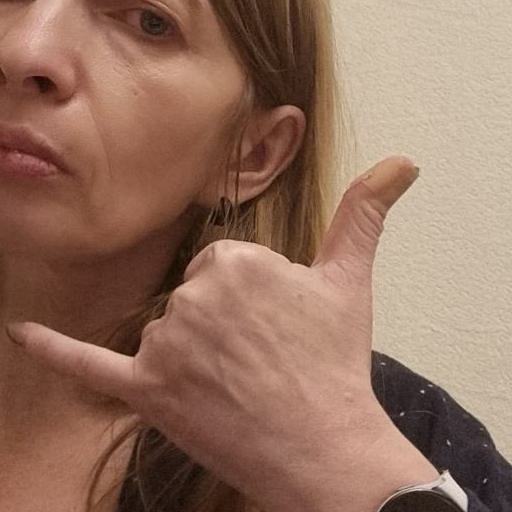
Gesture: call